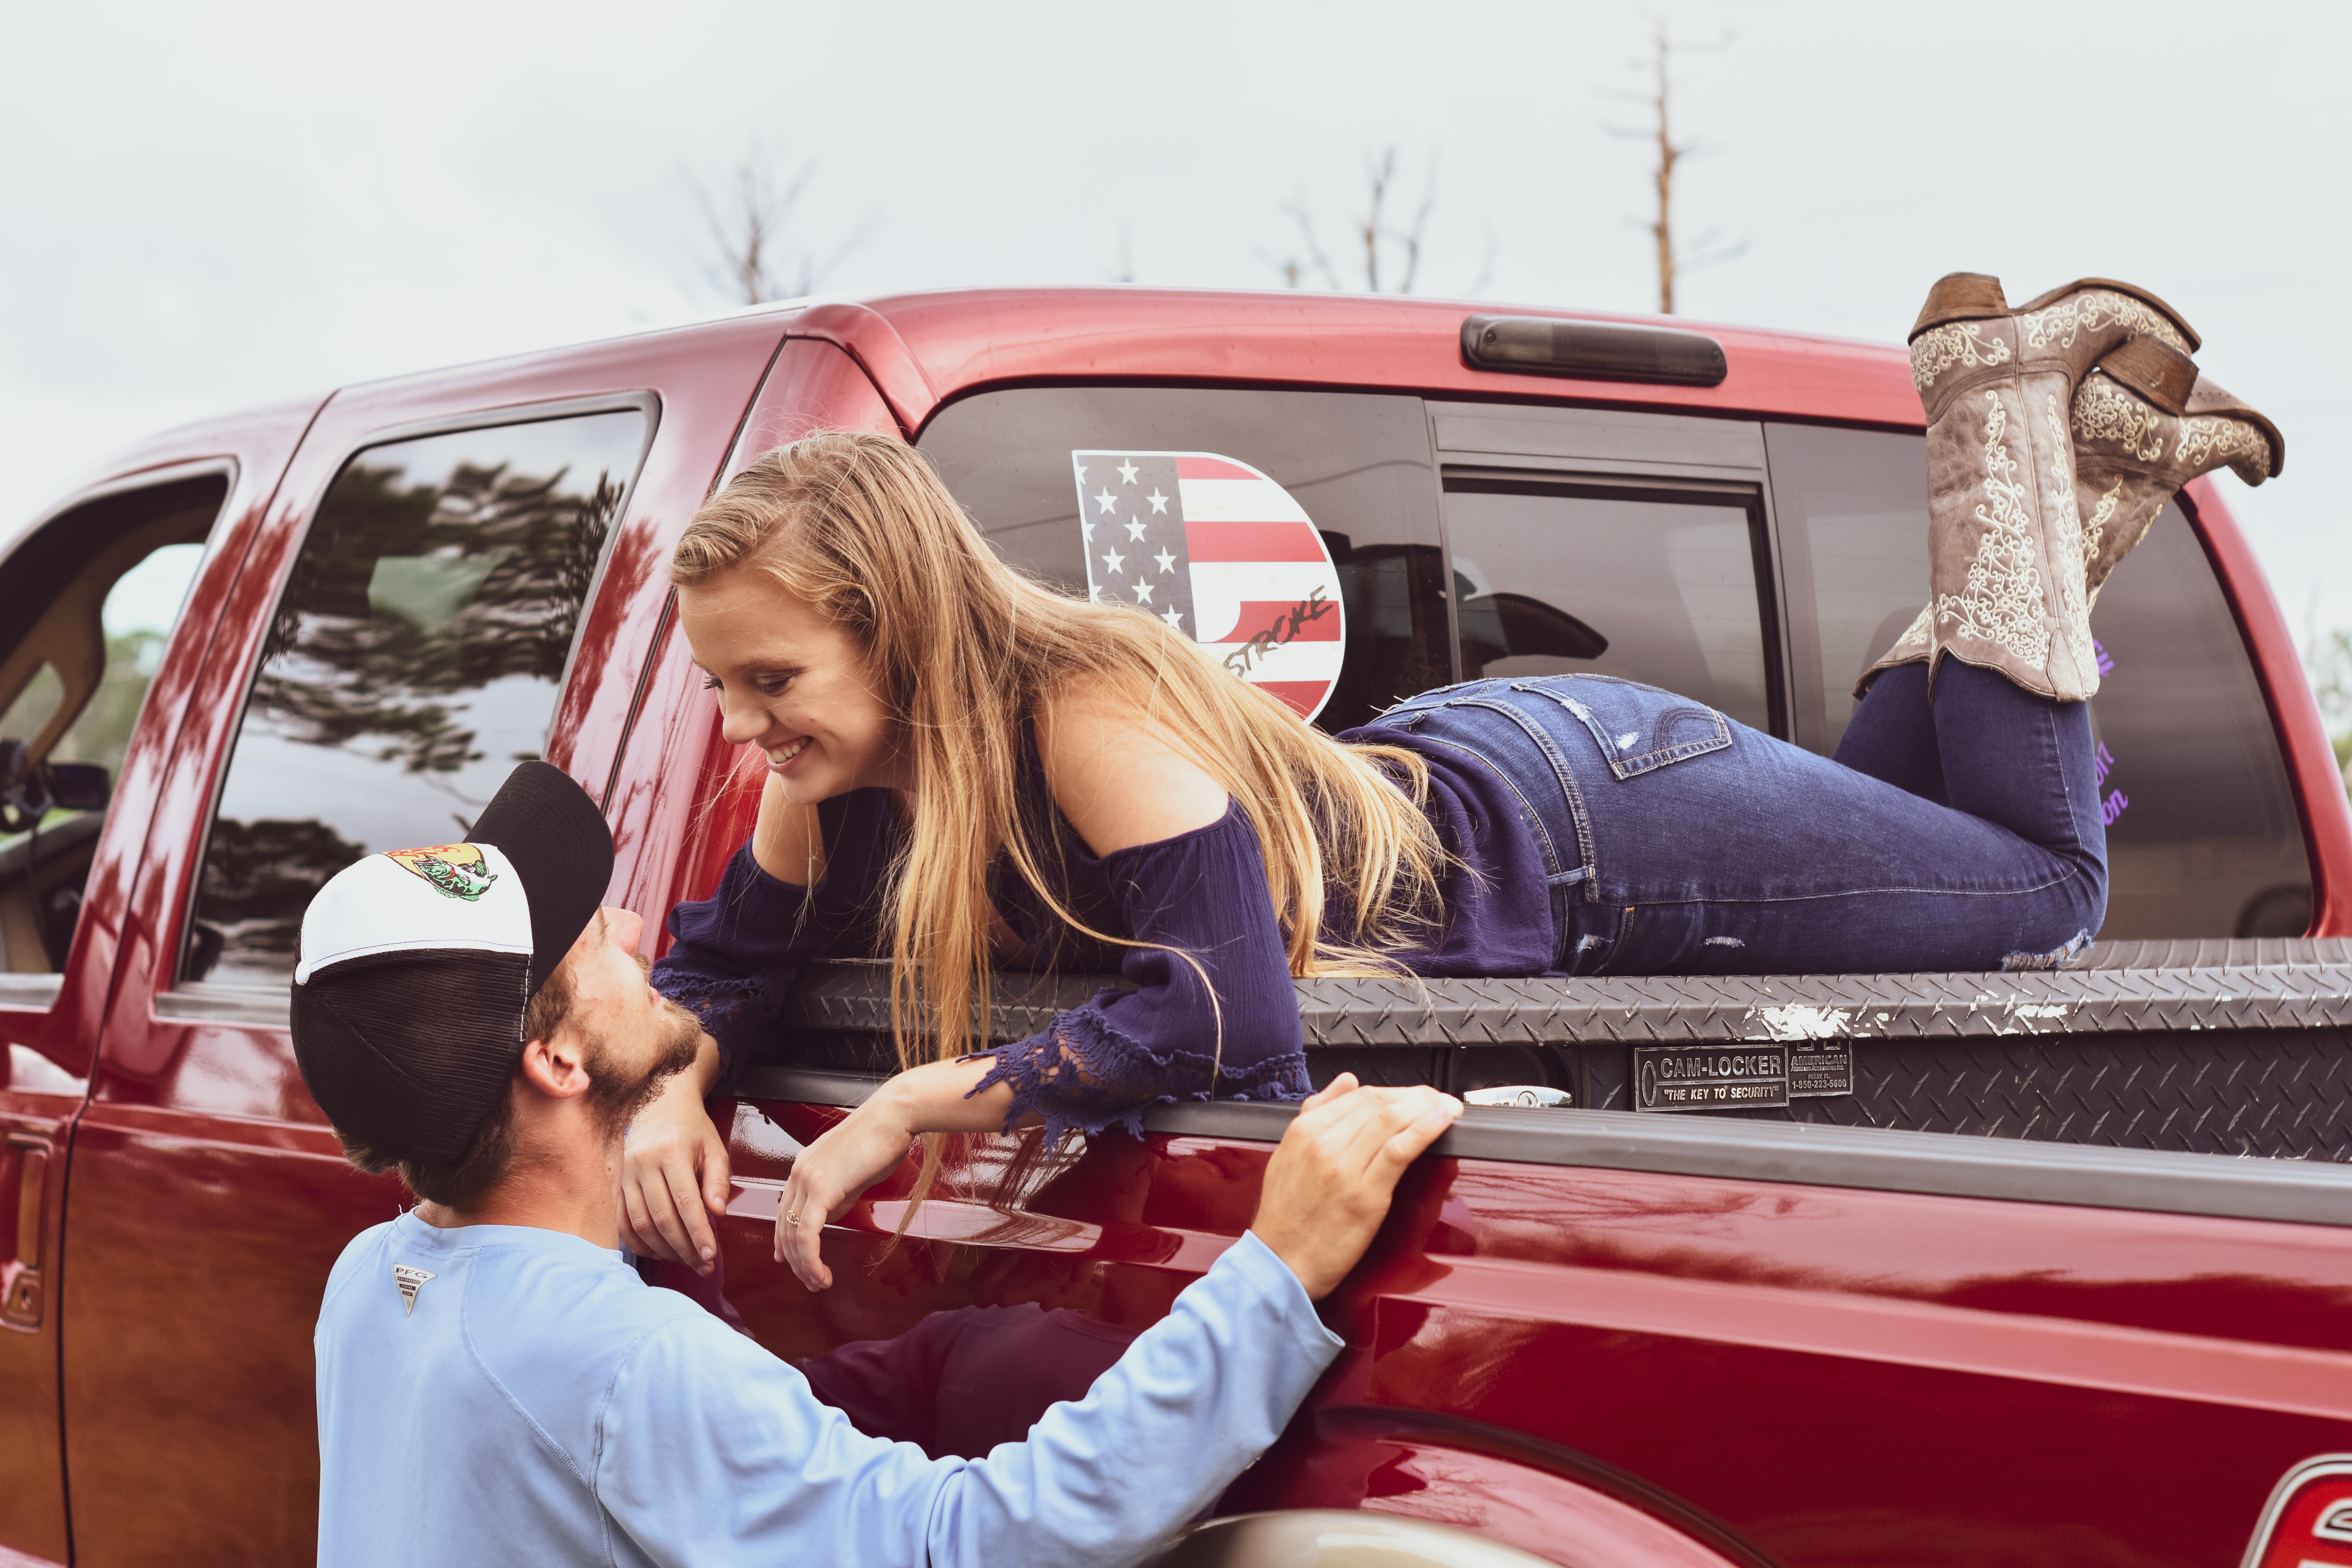
motor vehicle, vehicle, car, vehicle door, automotive design, windshield, fun, automotive window part, family car, automotive exterior, auto part, driving, glass